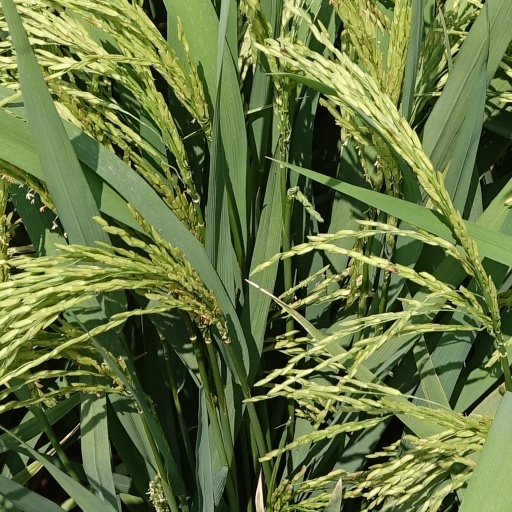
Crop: rice